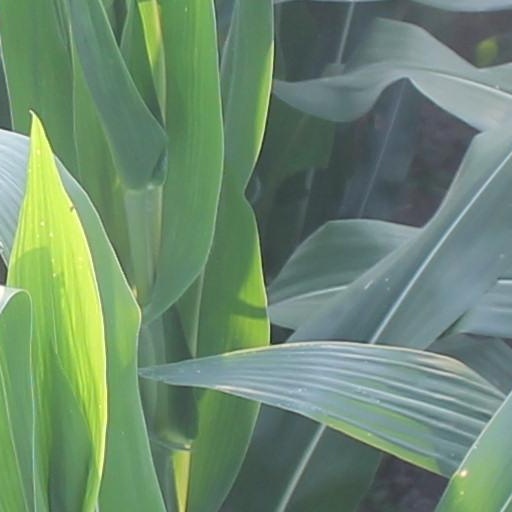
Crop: maize; corn